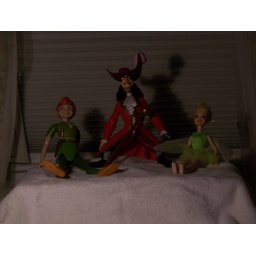
Lesson 7-My still life, lit by a desk lamp in front of the still life (artificial light)